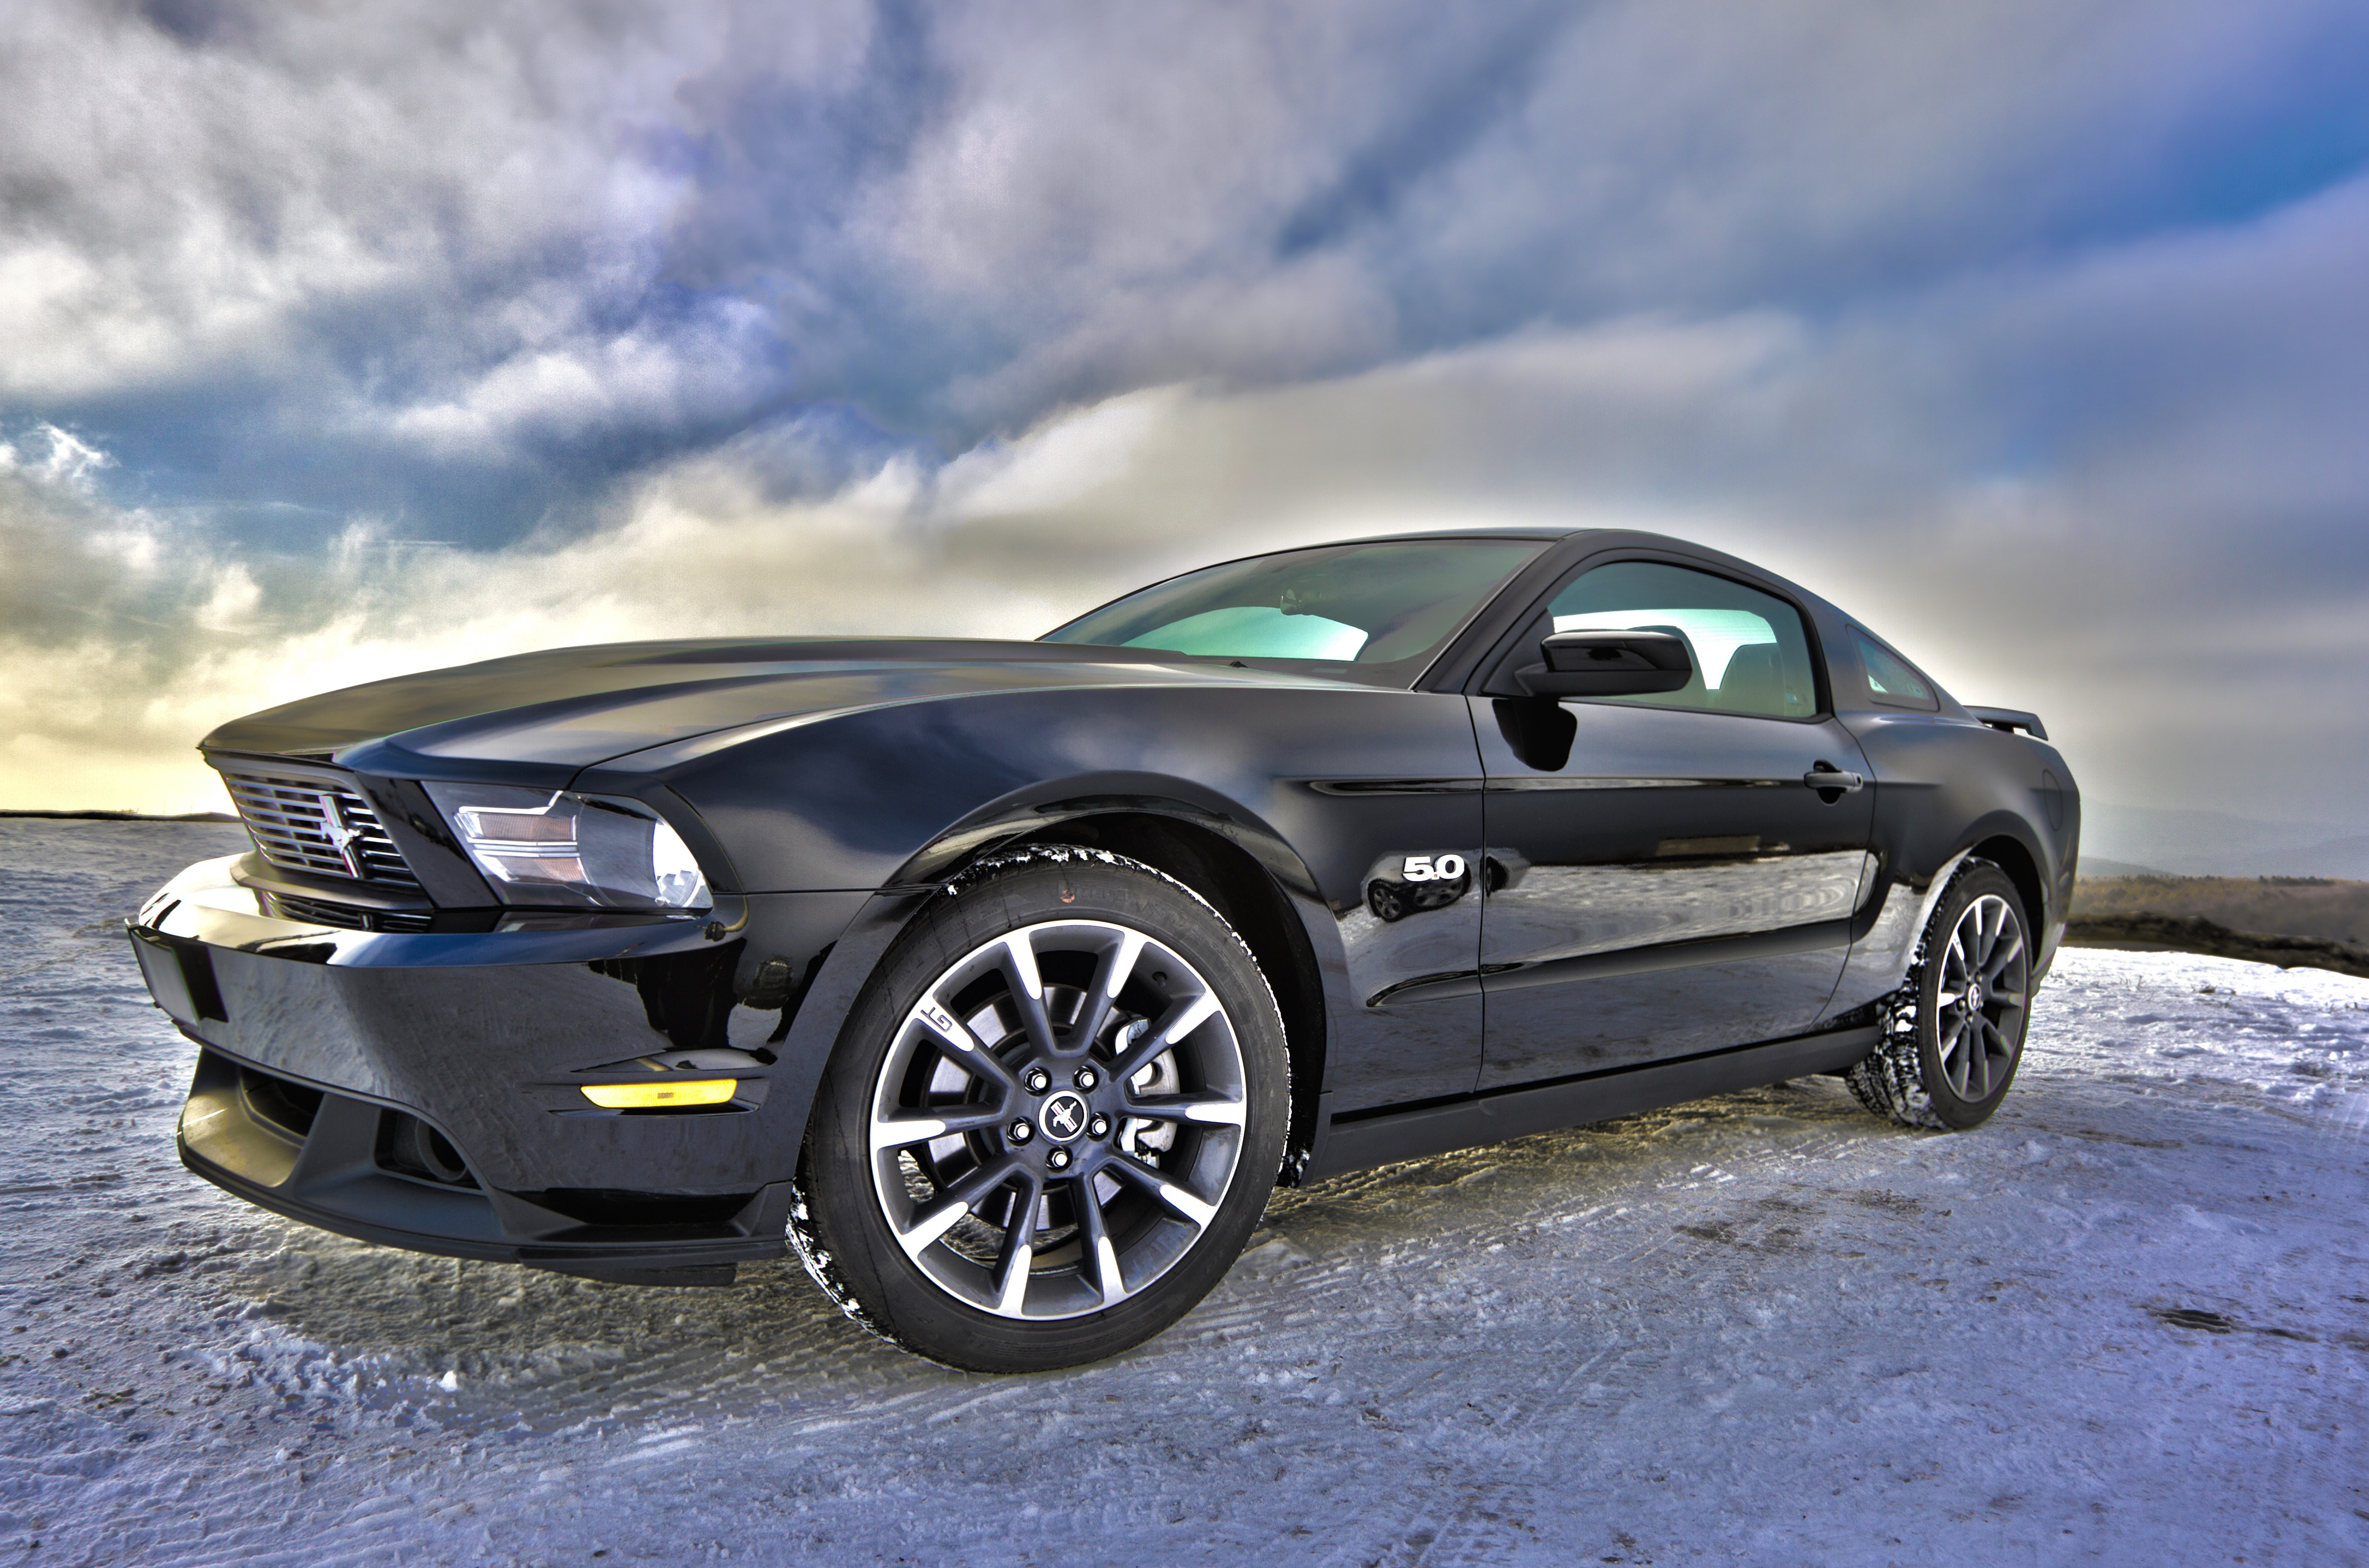
winter, car, wheel, vehicle, black, classic car, automotive, sports car, bumper, muscle car, ford, rim, mustang, gt, coupe, v8, racing car, land vehicle, automobile make, automotive design